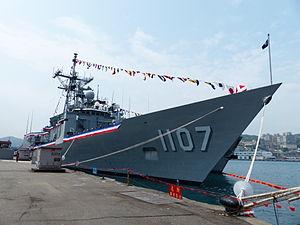
Le ROCS Tzu I est une frégate de classe Cheng Kung de la Marine de la république de Chine.